Sandra Ballif Straubhaar

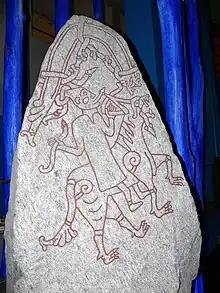
Straubhaar's book presents Old Norse poetry by or about female figures from the real to the magical. Depicted is the giantess Hyrrokkin, riding on a wolf with vipers as reins.

Straubhaar's 2011 book "Old Norse Women's Poetry: The Voices of Female Skalds" presents the work of Icelandic and Norwegian women poets from the 9th to 13th centuries, in other words starting from the Viking age. Each text is presented in three forms, with the Old Norse poetry, a verse translation, and a somewhat literal prose translation. The "skalds" covered range from "real people" and the quasi-historical, to dream-verse, legendary heroines, magic-workers and prophetesses, and finally the hostile "trollwomen".